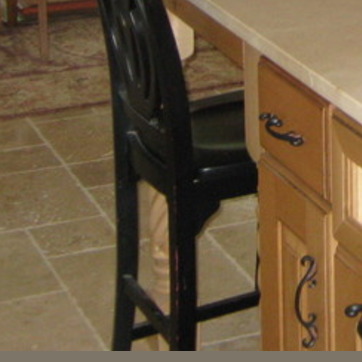
Material: wood